Leonard Andrews

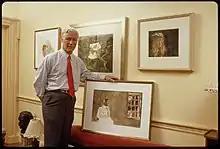
Andrews in 1986

Leonard Edward Bryant Andrews (March 31, 1925 – January 2, 2009) was an American publisher and art collector best known for his purchase of some 240 previously unknown Andrew Wyeth works of a woman known as Helga, including several nudes.